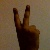
The image shows a hand gesture representing the number 2 in Indian Sign Language.